Booboo Stewart

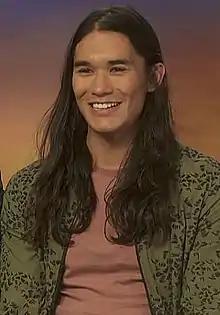
Stewart in October 2017

Nils Allen "Booboo" Stewart Jr. (born January 21, 1994) is an American actor, musician, and visual artist. He is known for playing Seth Clearwater in "The Twilight Saga", Warpath in "", Jay in the Disney television film franchise "Descendants", Luca in "Good Trouble", and Willie in "Julie and the Phantoms".